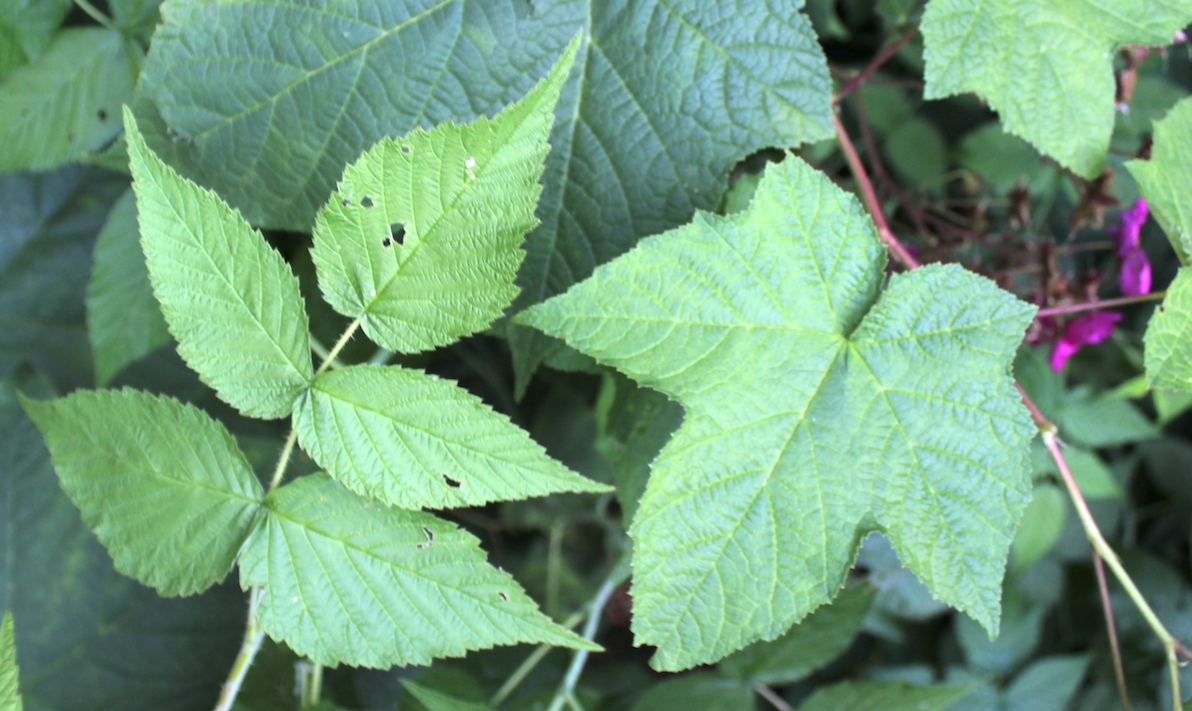
Labels: Raspberry leaf, Raspberry leaf, Raspberry leaf, Raspberry leaf, Raspberry leaf